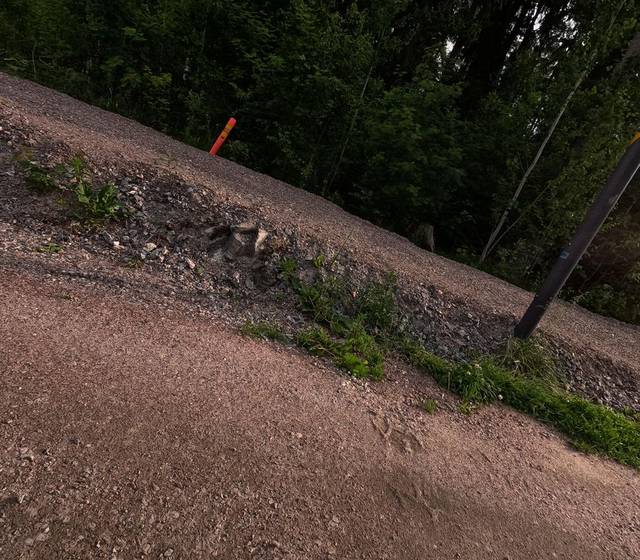
Region: Finland
Coordinates: 60.244, 24.825